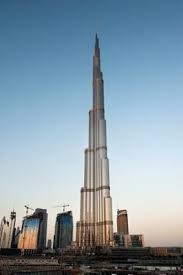
Landmark: Burj Khalifa